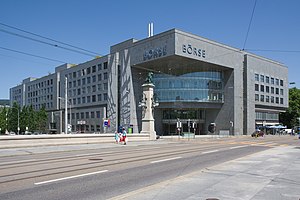
SIX Swiss Exchange
SIX Swiss Exchange i Zürich
SIX Swiss Exchange AG med base i Zürich er Schweizs primære børs. SIX Swiss Exchange handler med securities såsom schweiziske statsobligationer og derivater såsom aktioptioner.